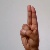
The image shows a hand gesture representing the letter 'U' in Indian Sign Language.